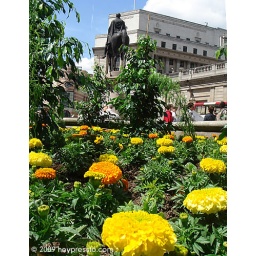
Marigolds in one of the flower beds at Bank with Wellington's statue in the back ground